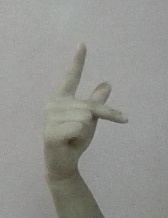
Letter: dha